Tourism in Pakistan

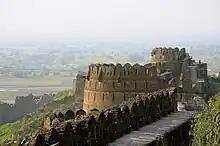
Rohtas Fort, a UNESCO world heritage site, was built upon a hill overlooking the Pothohar Plateau.

Quetta is the provincial capital of Balochistan. Sites of interest include the protected Hazarganji-Chiltan National Park, Hanna Lake, Quetta Geological Museum, Balochistan Arts Council Library, Quetta Archaeological Museum and Command and Staff College Museum. The Quaid-e-Azam Residency is in the city of Ziarat "famous for having the world's largest and oldest juniper forests". Sibi is an important historical city in which the Jirga Hall has a collection of pieces that were found at the archaeological sites of Mehrgarh, Nasshero and Pirak. The annual Sibi Festival includes a horse and cattle show.